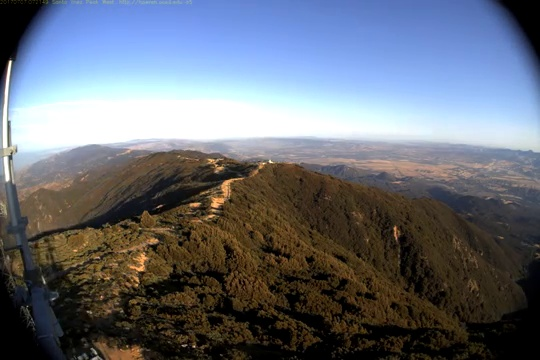
Fire: no
Smoke: no